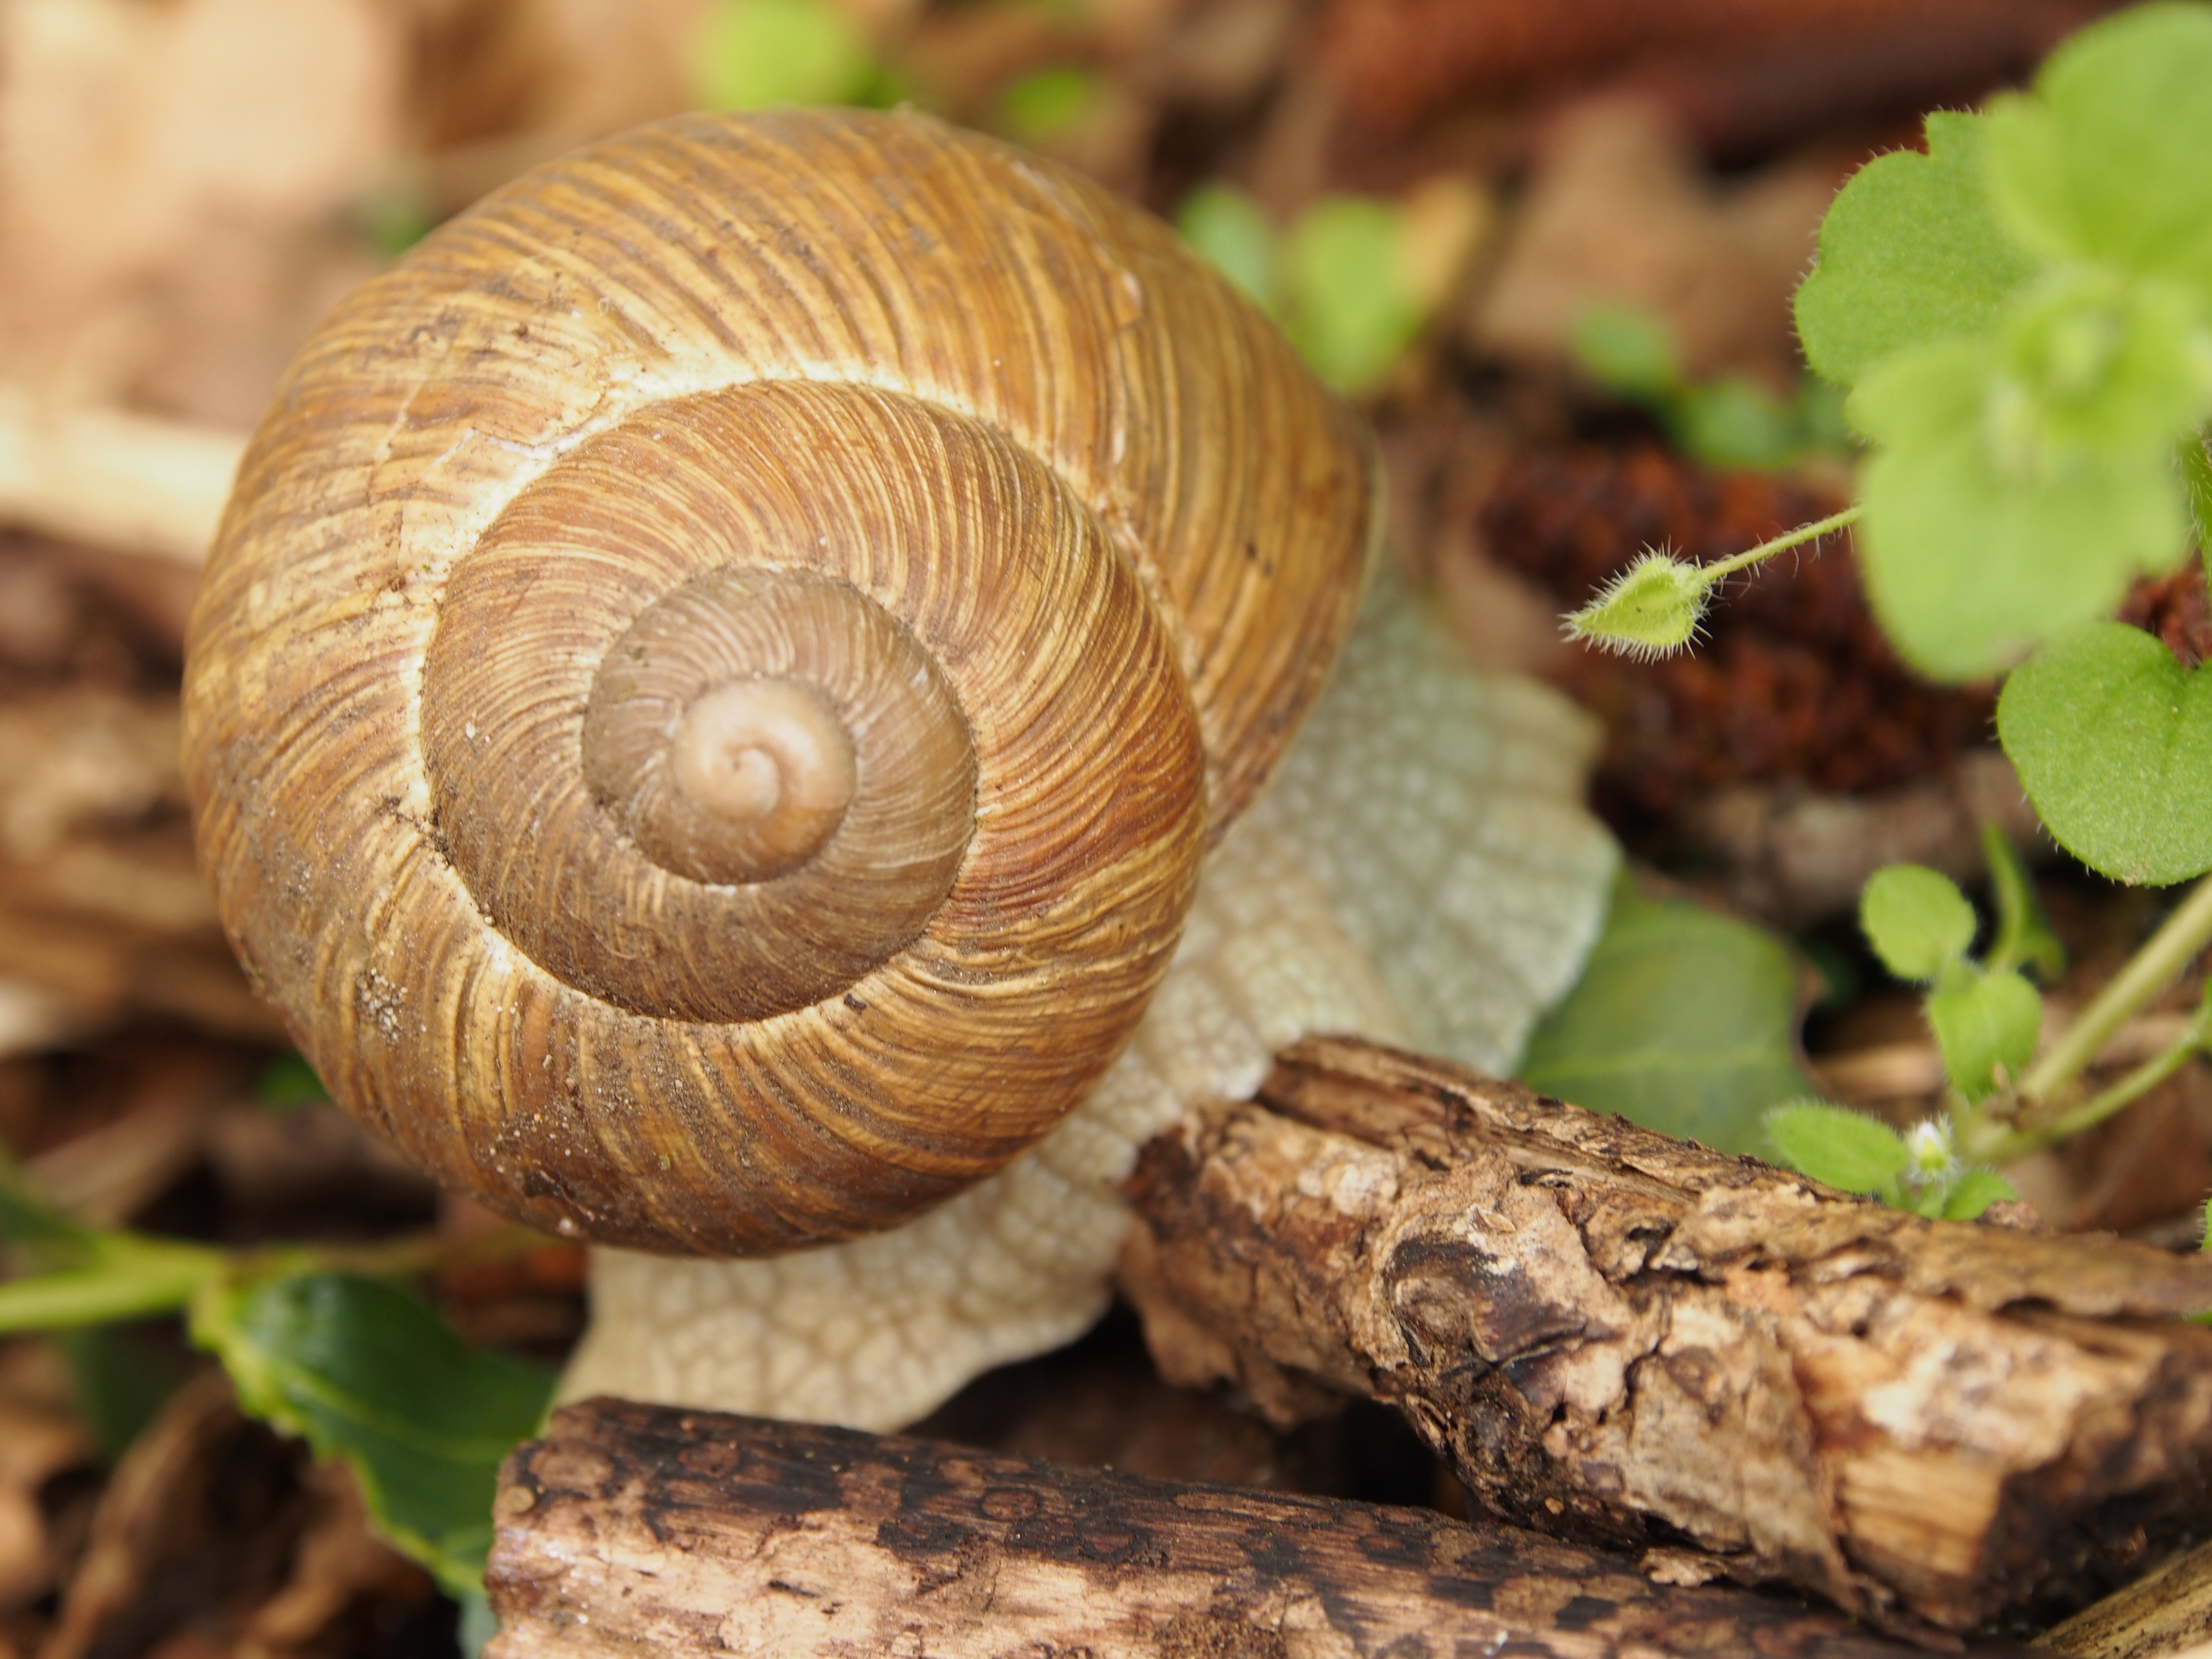
forest, animal, reptile, fauna, shell, invertebrate, snail, macro photography, matsutake, slowly, medicinal mushroom, snails and slugs